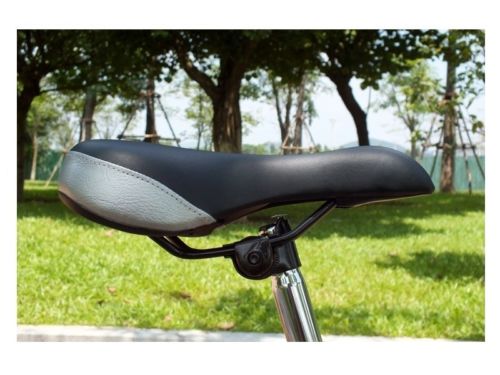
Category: bicycle